Beverley Bolin

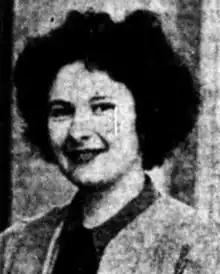
in 1943

Beverley Louise Bolin (23 January 1923 – 19 September 2014) was the first woman to become a registered architect in South Australia. She graduated with a Bachelor of Engineering (Architectural) from the University of South Australia in 1949.